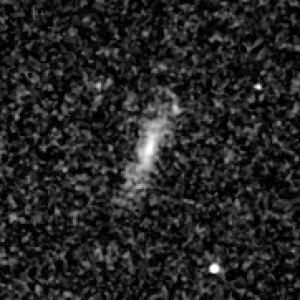
Galaxie NGC 444 Español: Galaxia NGC 444 Italiano: Galassia NGC 444